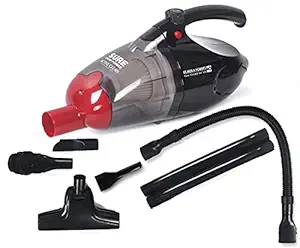
Eureka Forbes Active Clean 700 Watts Powerful Suction & Blower Vacuum Cleaner with Washable HEPA Filter & 6 Accessories
Category: Home&Kitchen
Price: 3179 (list price: 6999)
Rating: 4 (743 ratings)
About this product: Note-This vacuum cleaner comes with an auto shut off technology that automatically shuts off the vacuum cleaner to protect from overheating|Post Purchase virtual Demo is provided on this product .A dedicated customer service executive is assigned to give live demo of the product over a video call|Best in class 700 Watts motor delivering powerful suction of 15.5 KPA and blower function that helps to tackle dirt, dust and dust mites.|Compact comes with Washable HEPA Filter which traps in minute dust particles up to 0.3 microns and ensures that the expelled air is ultra Clean. Please wash and dry the filter before use. Kindly ensure there are no traces of moisture or water before use.|The bagless design features a dust cup that collects all the dust, making it easy for you to simply tip it over and dispose the contents|4 meter long cord to ensure easy movement around the home to clean in one go, without worrying about switching sockets.|This vacuum cleaner comes with a wide range of accessories for different cleaning needs. It provides solution for efficient and hassle-free cleaning. The accessories provided are easy to use and convenient to store.